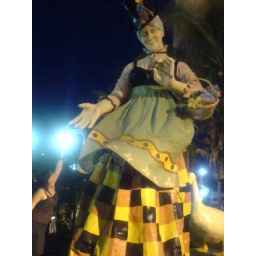
the lamp post in the background creates the illusion that the two woman are exchanging a ball of magic